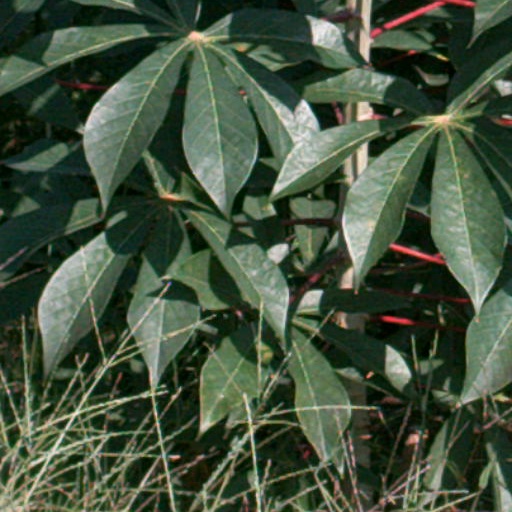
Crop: cassava